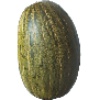
Label: Melon Piel de Sapo 1